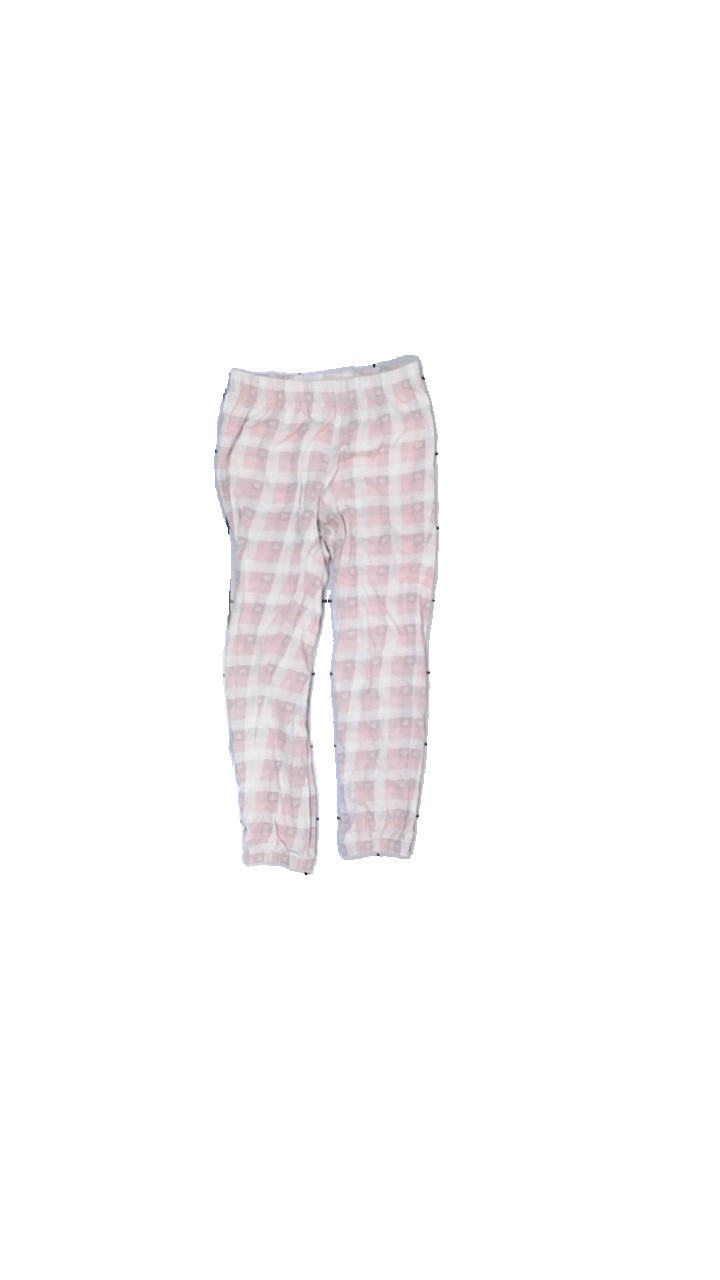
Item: Pajamas (Children)
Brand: Missing
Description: Pink ckeckered pyjamas trousers
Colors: Pink, Purple
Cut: Regular
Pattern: Checkered print
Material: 100% cotton
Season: All
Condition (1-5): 2
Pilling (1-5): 5
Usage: Recycle
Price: <50